Describe the emotion expressed in this image:  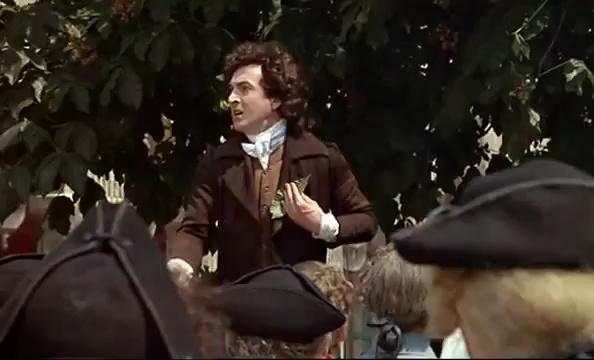
This person displays Pain, valence and arousal with low intensity.